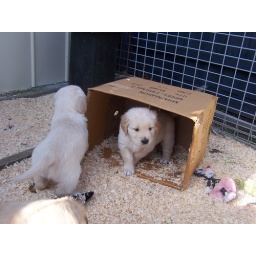
Mr Silver in the box & Miss pink checking out what's around the side! (5wks)